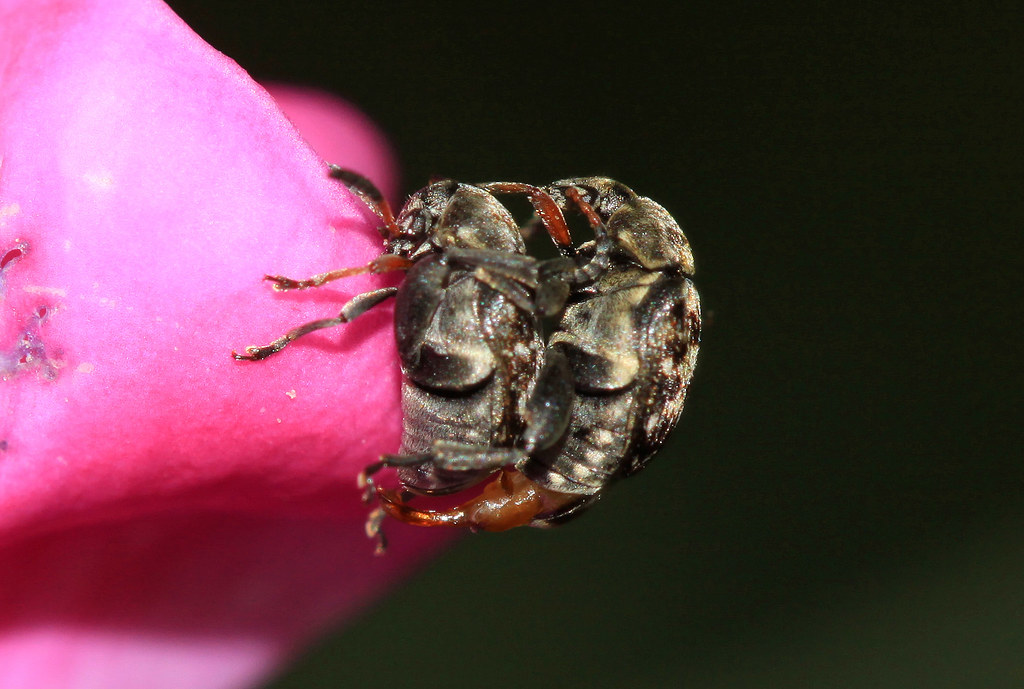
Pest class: pea_weevil